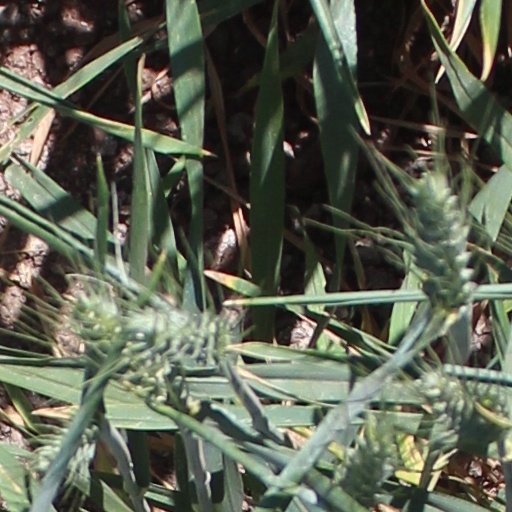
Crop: wheat